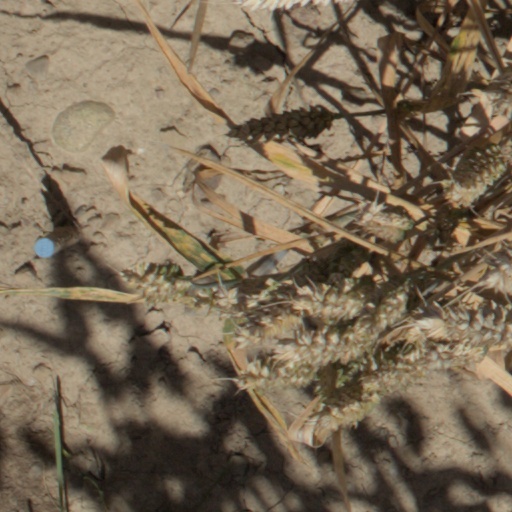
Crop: wheat